Dafni metro station

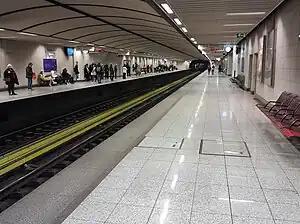
Station platforms

Dafni is a metro station on Athens Metro Line 2, which opened on 15 November 2000, and was the line's terminus until 5 June 2004, when Agios Dimitrios station opened.